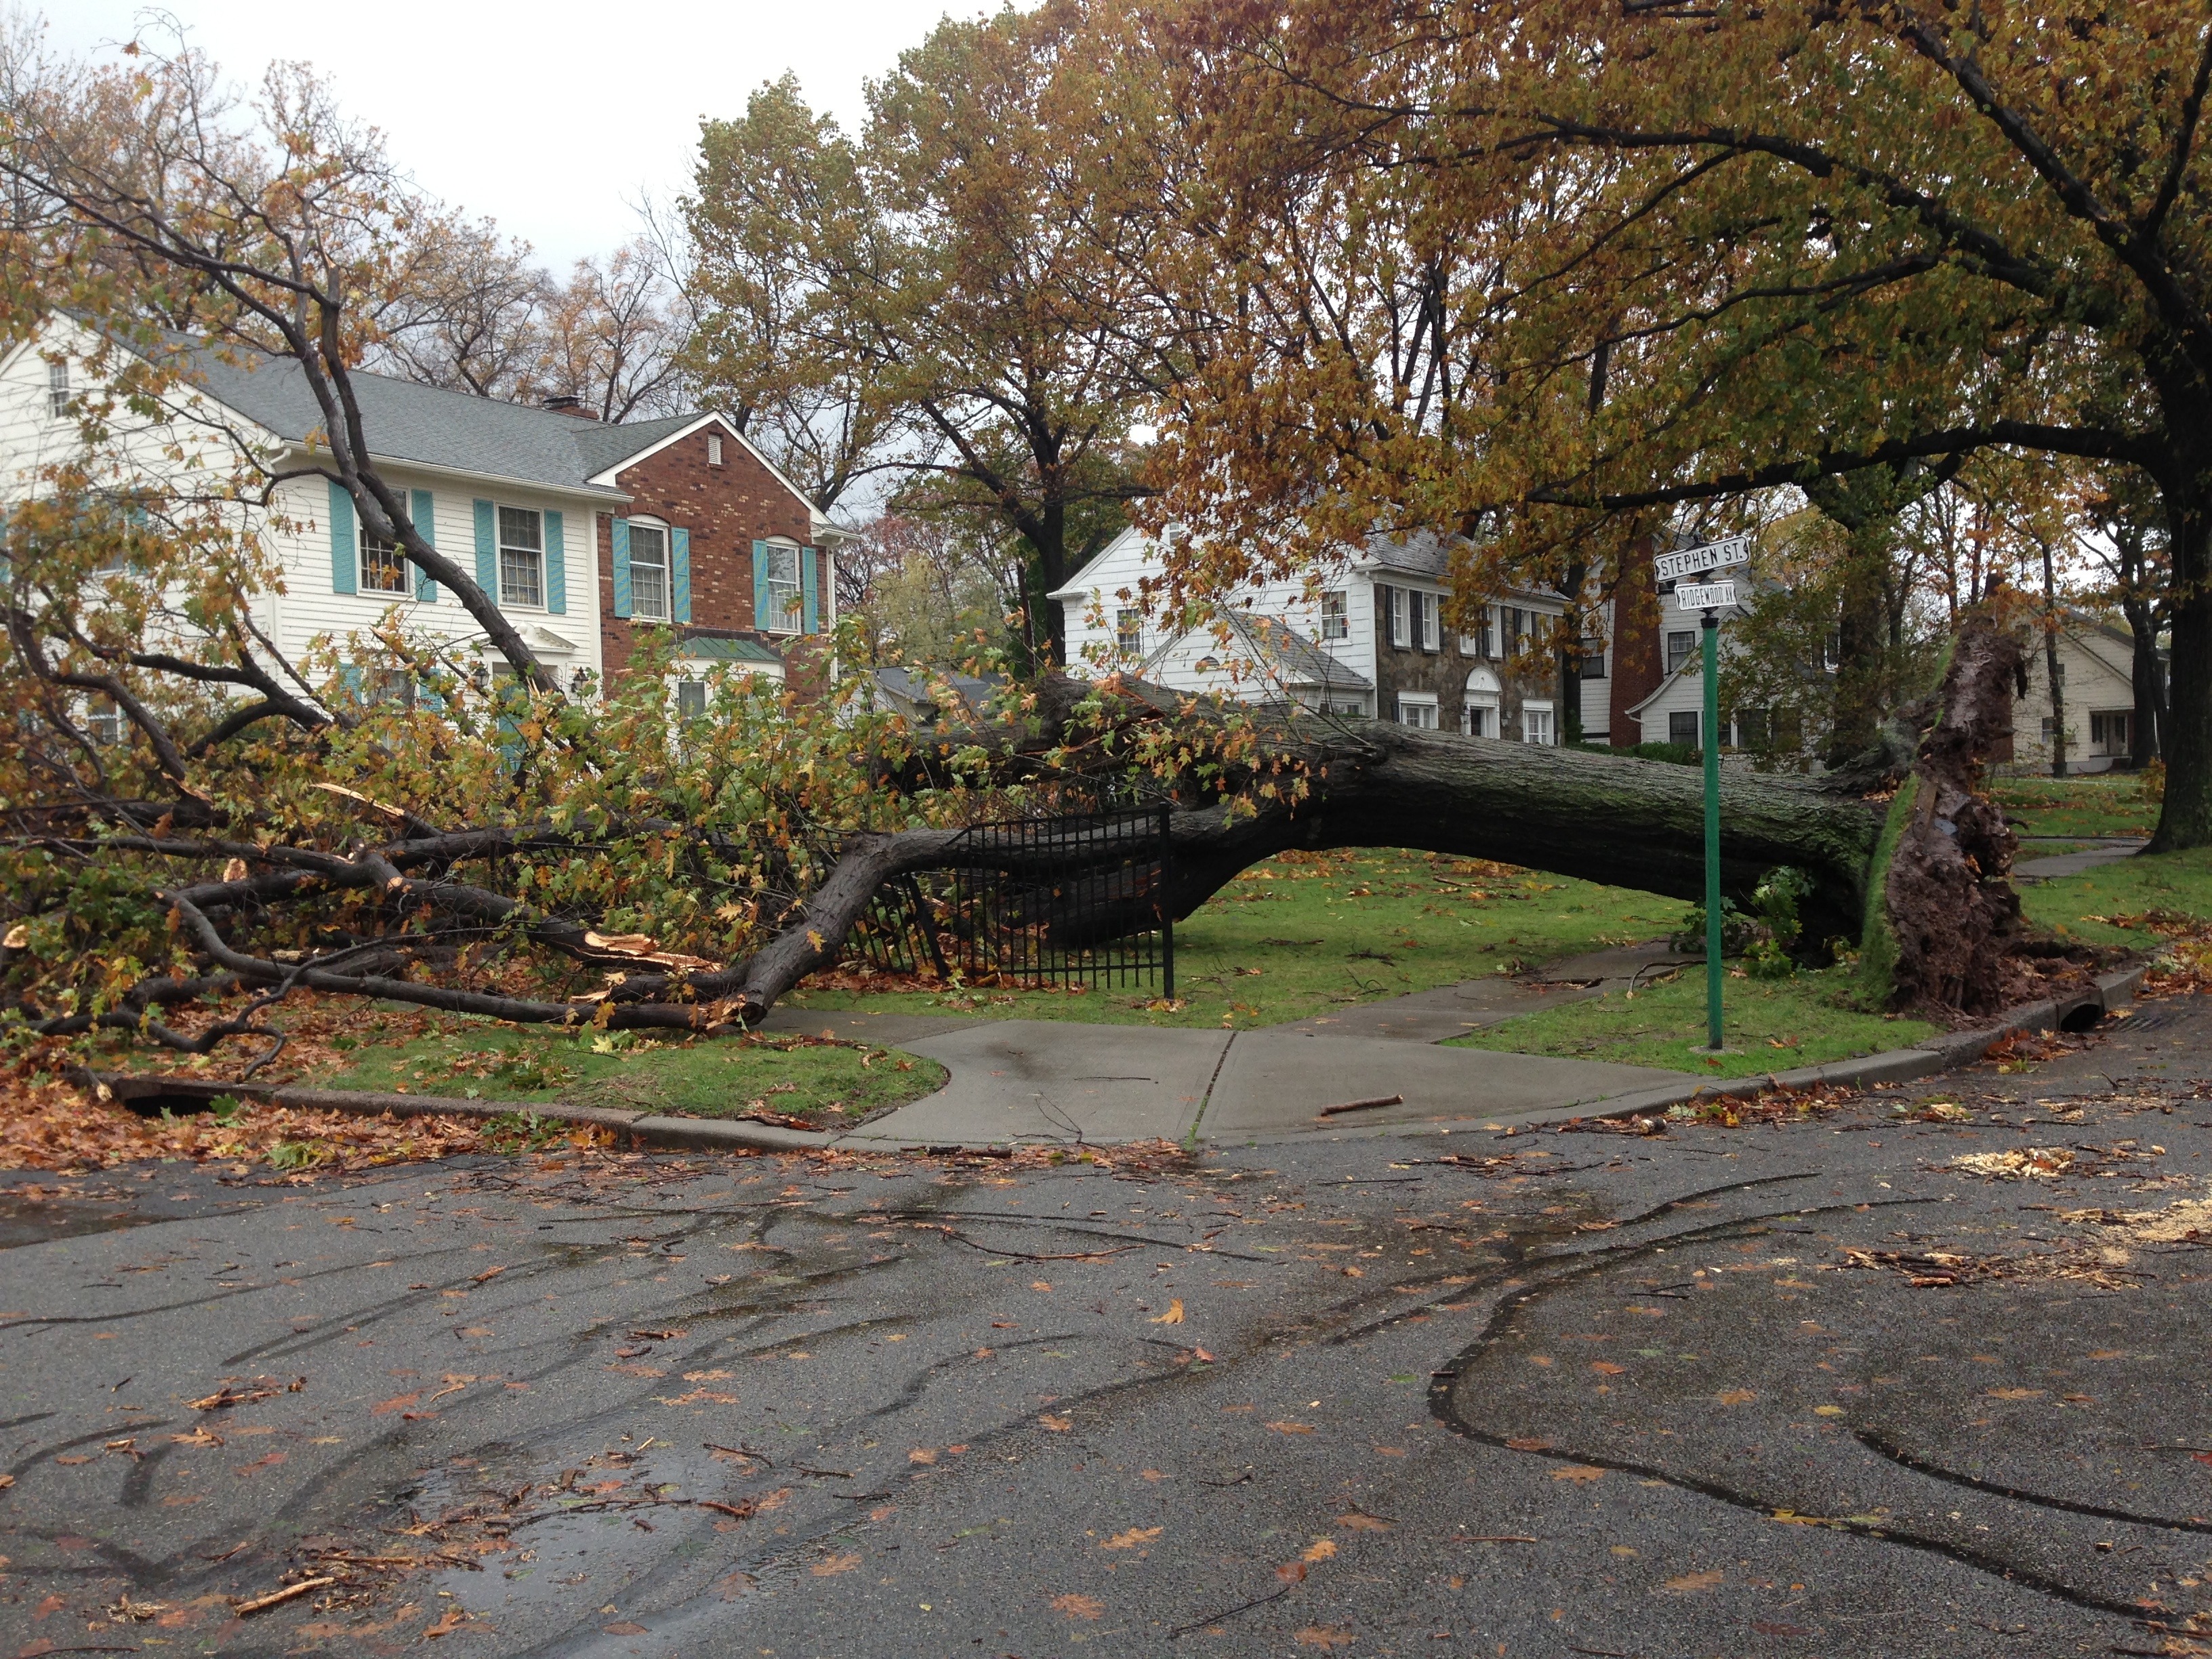
tree, house, flower, home, walkway, suburb, autumn, backyard, garden, sandy, hurricane, fallen, estate, damage, yard, neighbourhood, residential area, hurricane sandy